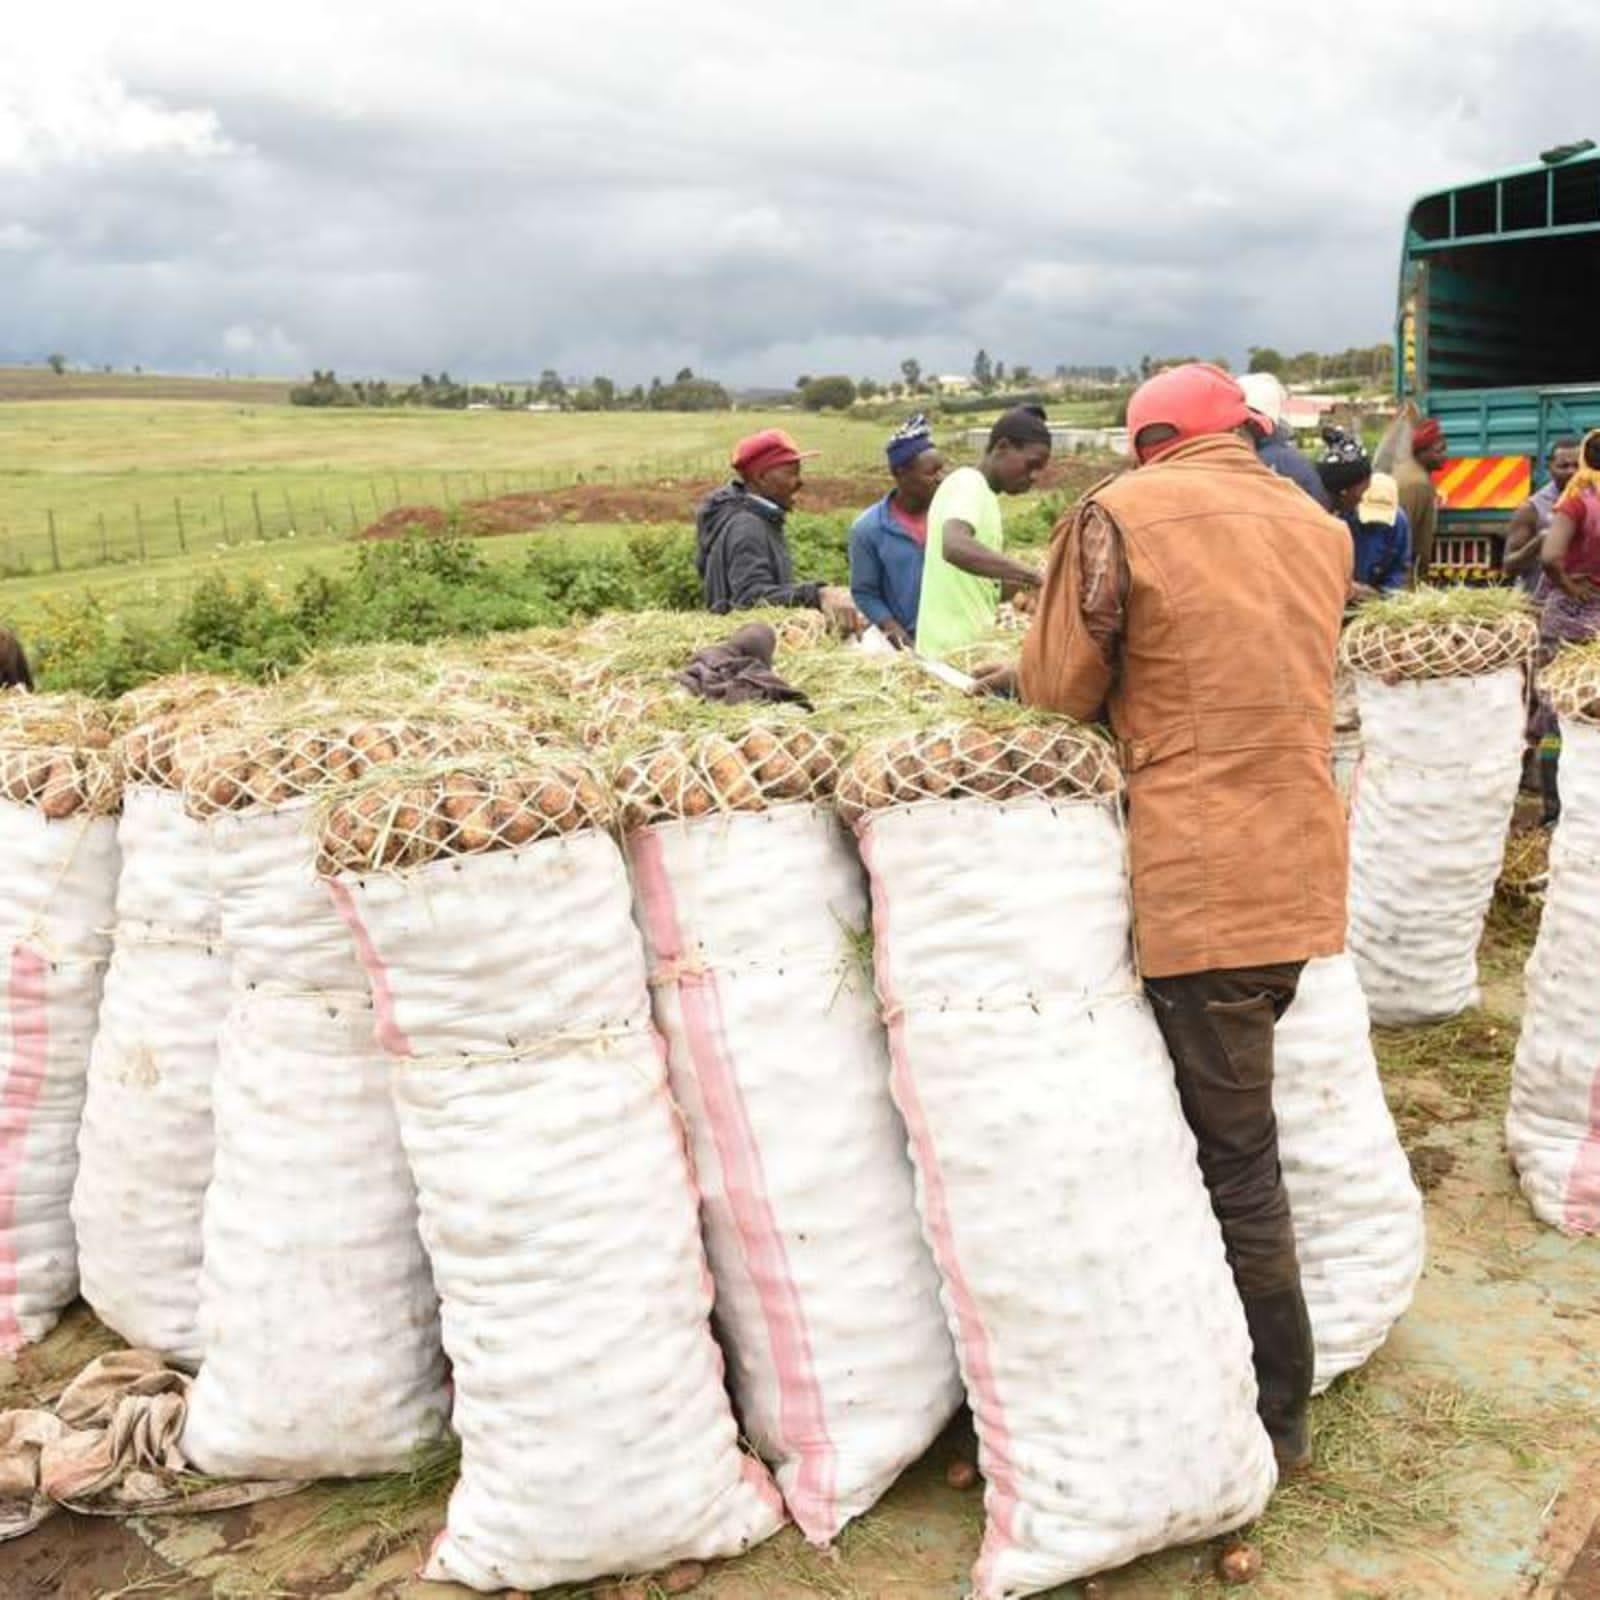
Miti yenye majani yenye rangi ya kijani kibichi, vichaka, nyasi fupi, kundi la wakulima, mifuko ya magunia iliyojaa mazao baada ya kuvunwa kutoka shambani, yakipakiwa ndani ya gari kwa ajili ya kupelekwa sokoni kuuzwa.